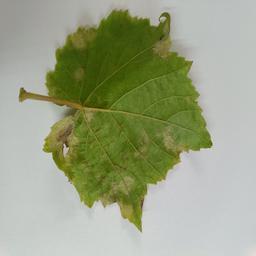
Label: Downy Mildew